Transport in Somerset

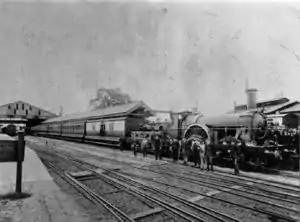
Taunton railway station in 1892

The period of canals as an important transport network was short-lived. Before the Chard Canal had been completed the Great Western Railway (GWR) had opened a route following the River Avon from Bristol Temple Meads to Bath Spa. This was on 31 August 1840, and the railway was completed through to London Paddington ten months later. Shortly before this the Bristol & Exeter Railway (B&ER) had opened to and . Both these companies engaged Isambard Kingdom Brunel as engineer and used his broad gauge. The B&ER was extended to Taunton in 1842 and Wellington in 1843 and a branch line was added to in 1847.